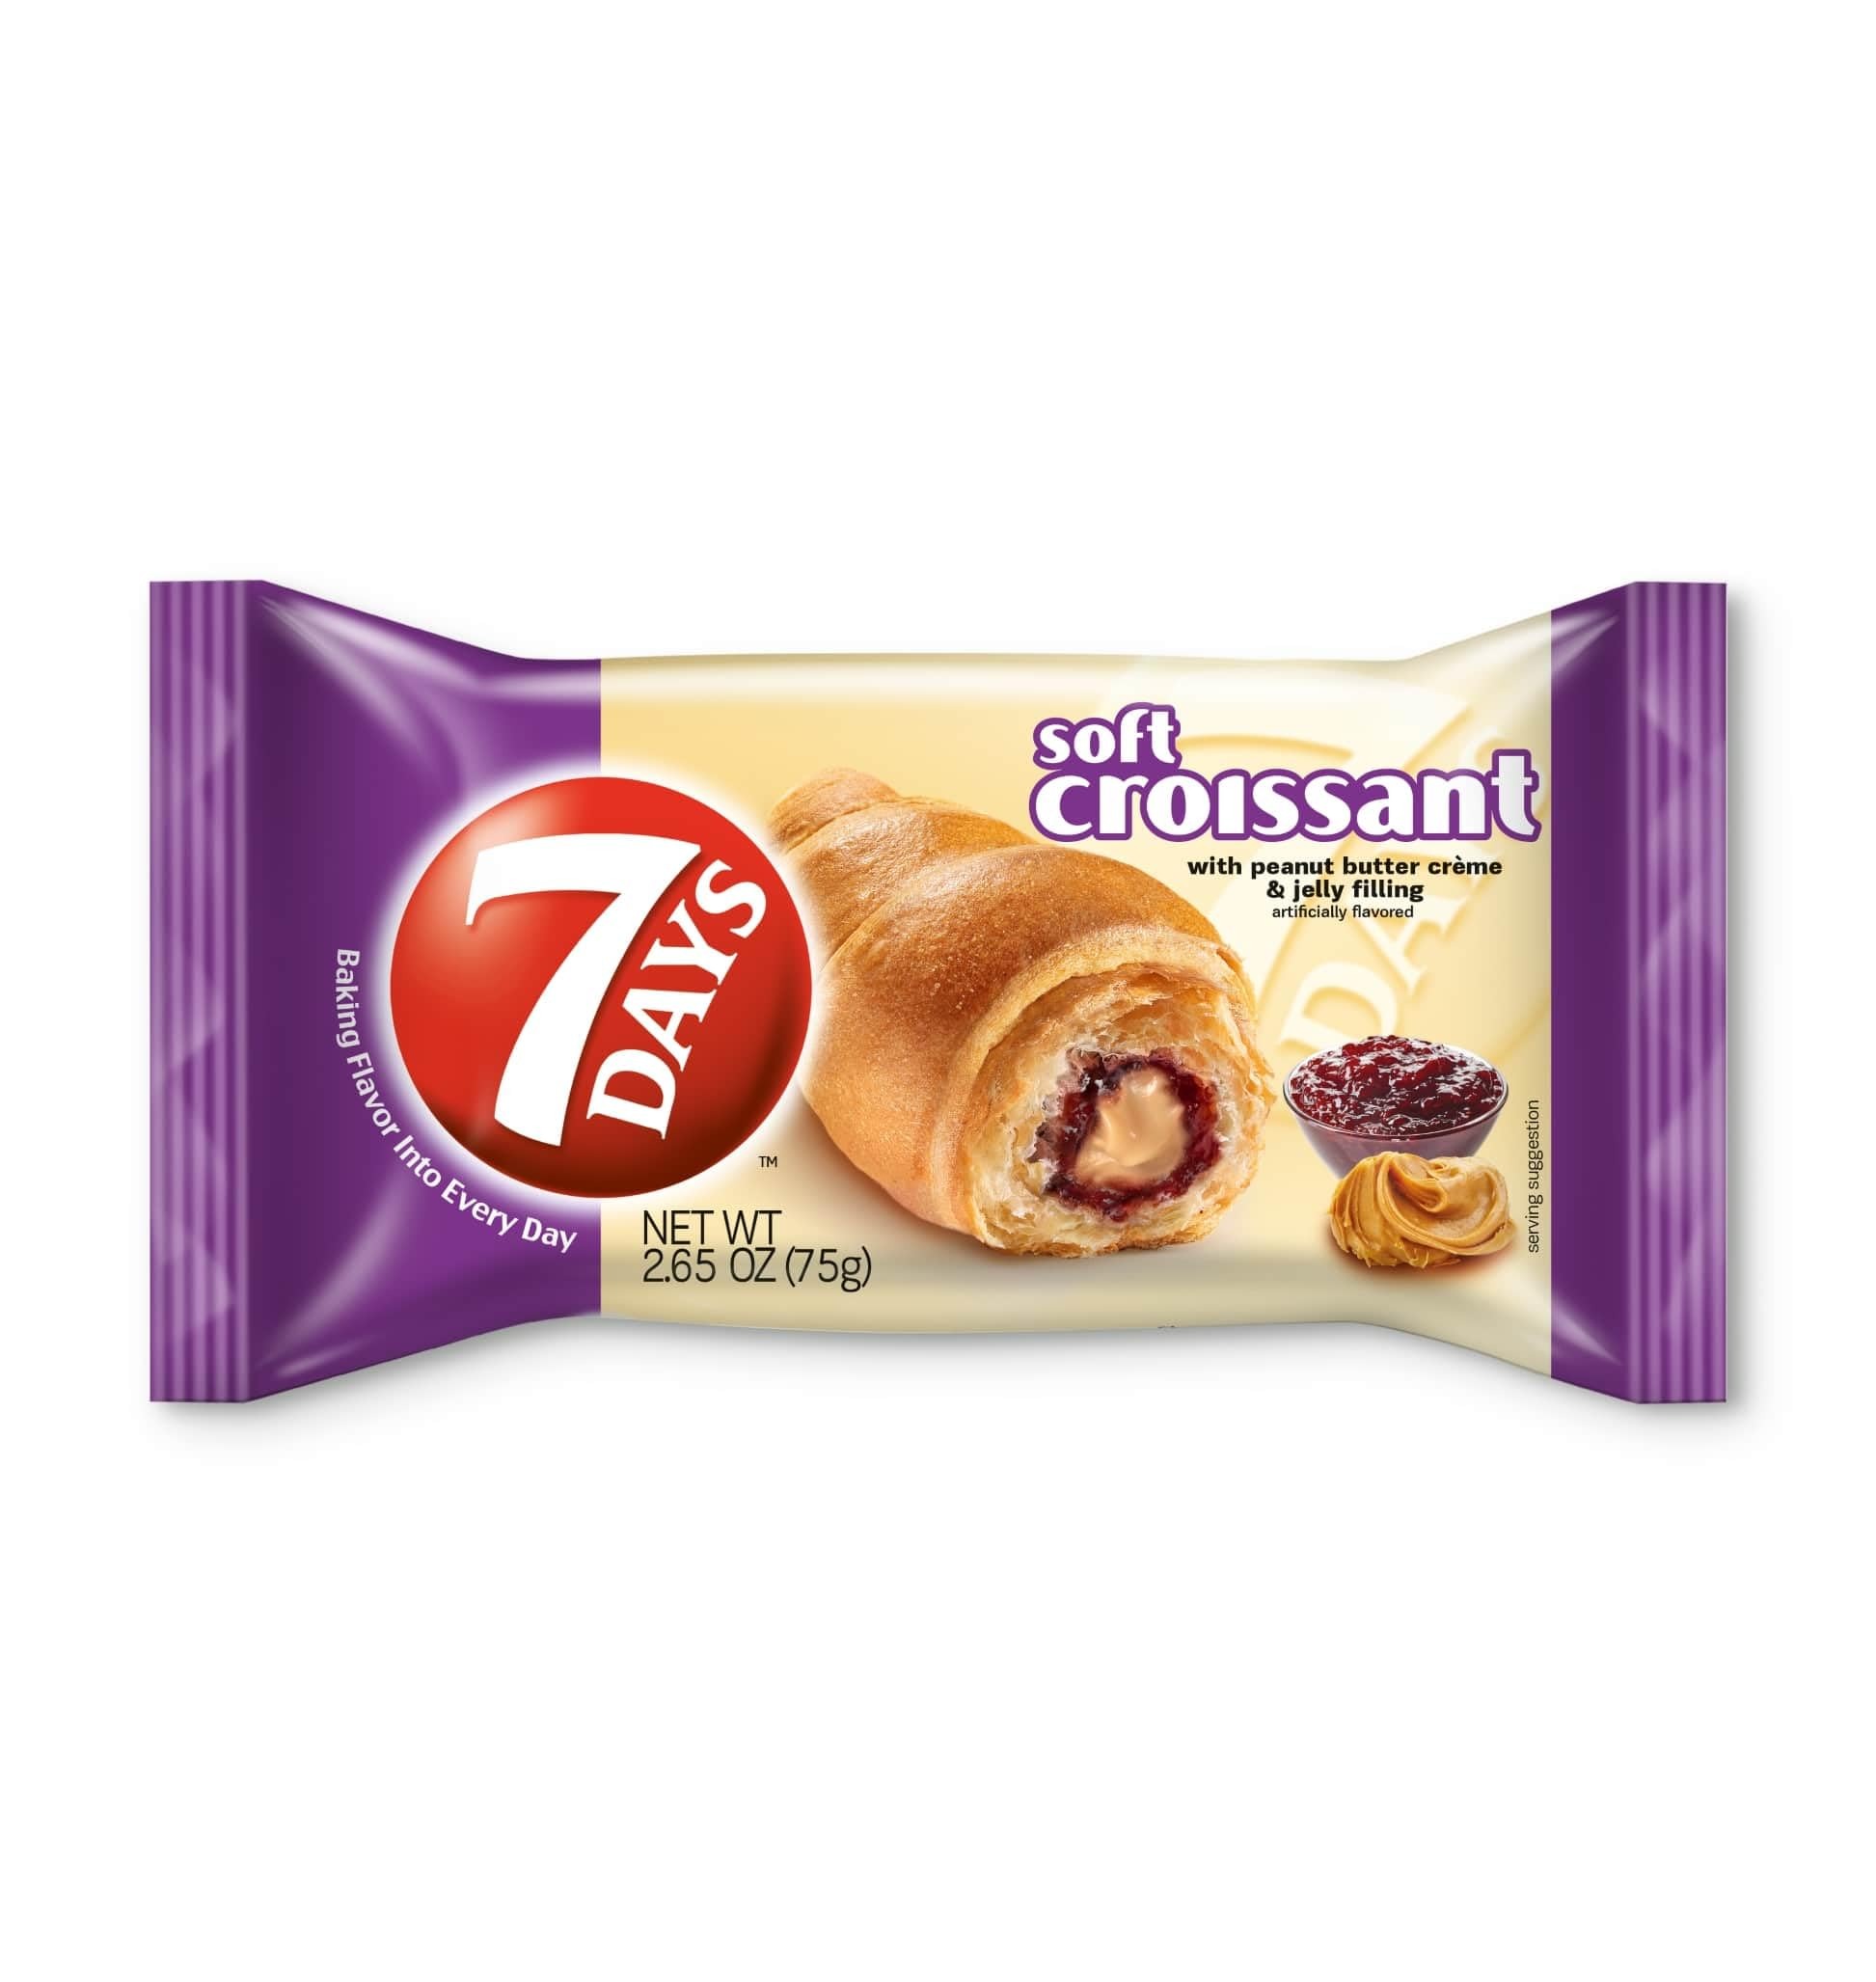
Item Name: 7Days Soft Croissant, Peanut Butter Jelly (Pack of 12)
Value: 31.8
Unit: Ounce

Price: 24.99